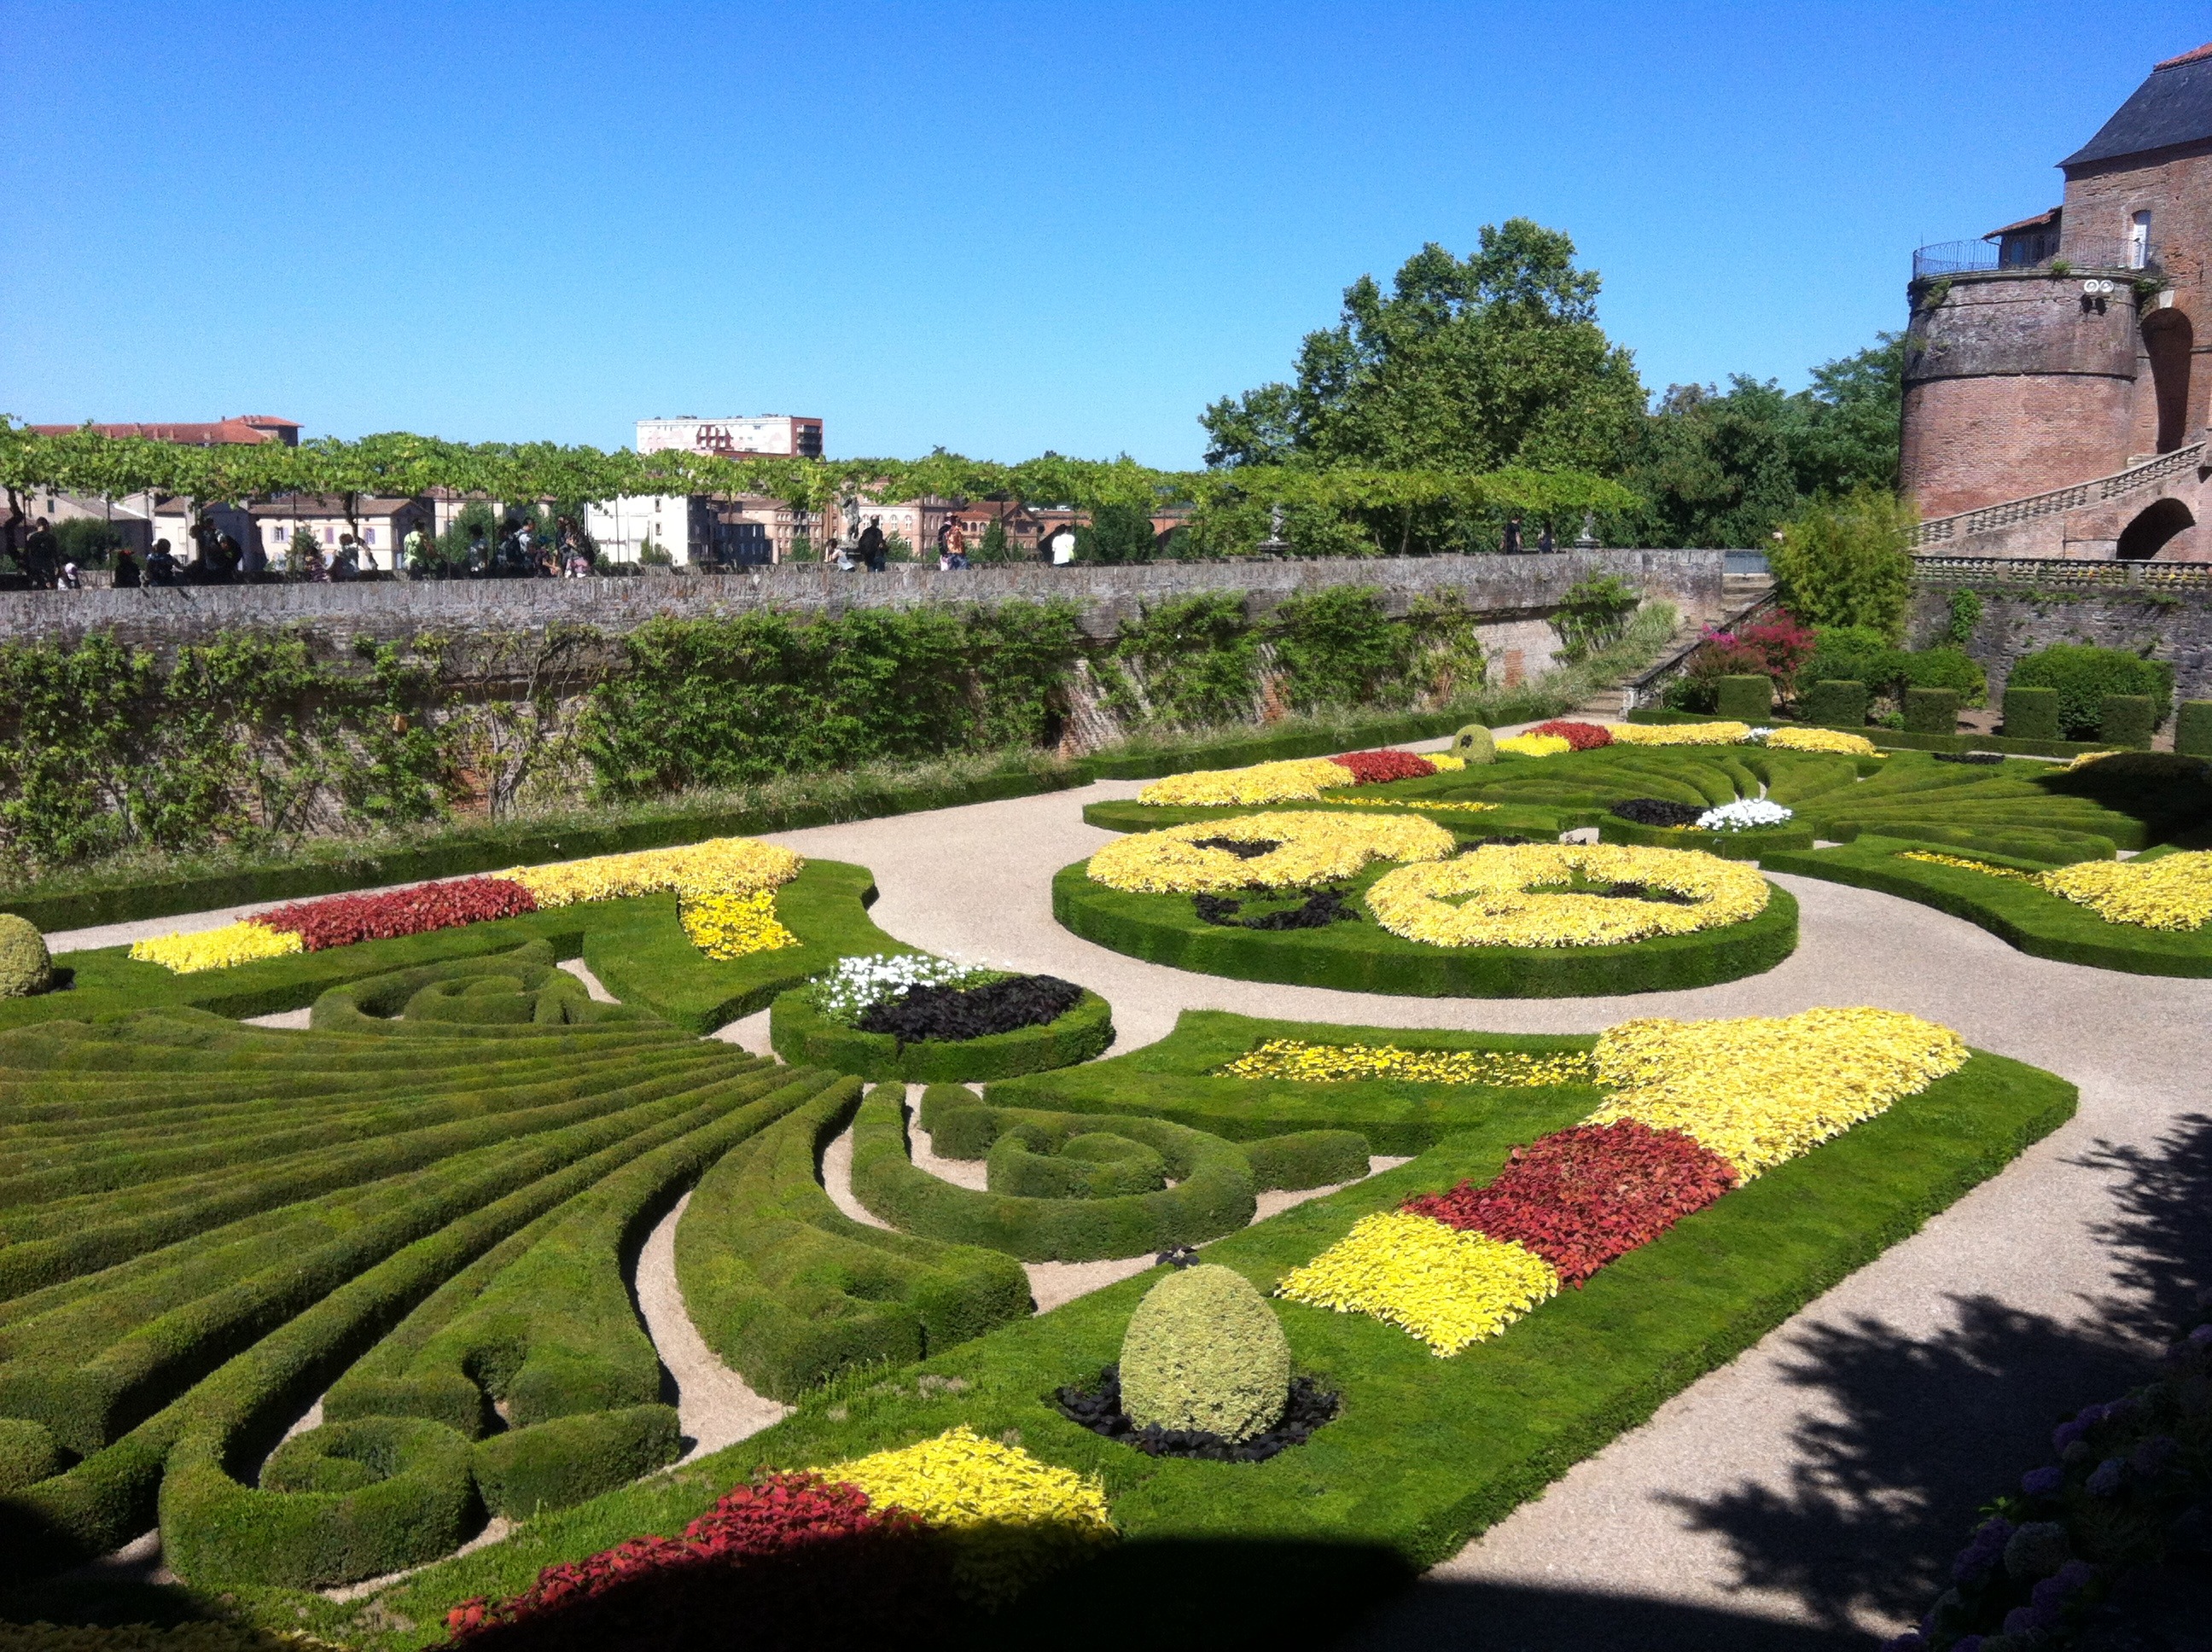
grass, structure, lawn, mansion, garden, landscaping, courtyard, botanical garden, estate, residential area, sport venue, landscape architect, albi castle